Harvard Graduate School of Design

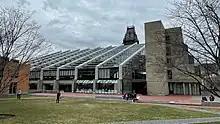
Gund Hall's huge slanted glass roof provides light to the 5 staggered levels of studio space, known as the Trays

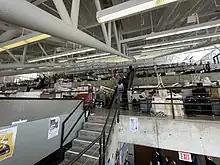
The Trays within Gund Hall.

Gund Hall is the main building, which has studio spaces and offices for approximately 800 students and more than 100 faculty and staff, lecture and seminar rooms, workshops and darkrooms, an audiovisual center, computer facilities, Chauhaus, the cafeteria, a project room, Piper Auditorium, and the Frances Loeb Library. The central studio space, also known as the Trays, extends through five levels under a stepped, clear-span roof. Gund Hall has a yard that comprises a basketball court and is often used for events, as an exhibition area for class projects, and as the setting for commencement ceremonies. The building was designed by architect John Andrews and supervised by structural engineer William LeMessurier both GSD alumni.